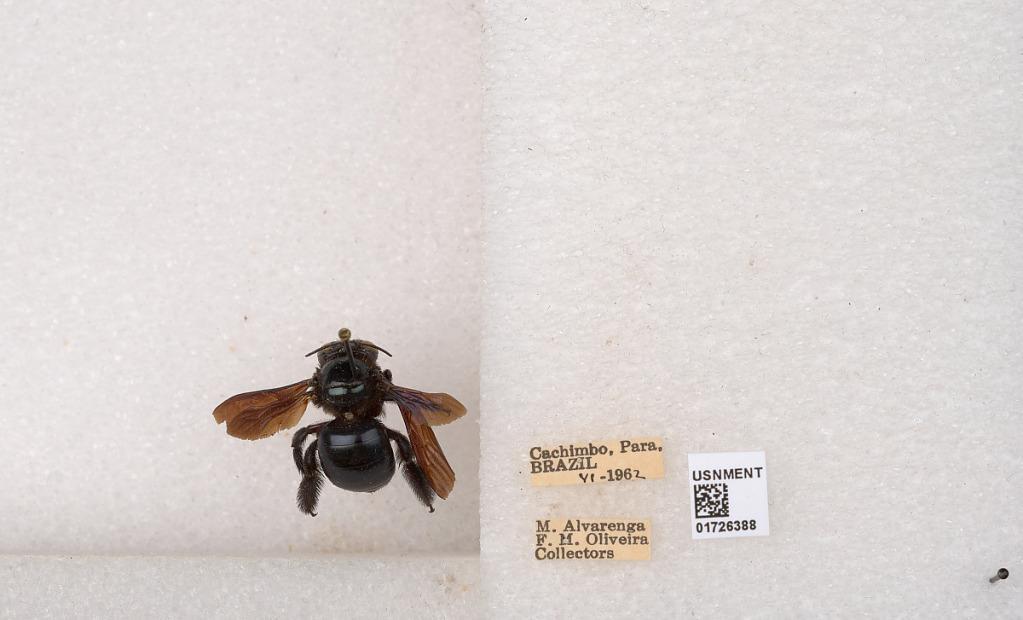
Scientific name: Xylocopa (Schonnherria) macrops Lepeletier
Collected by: M. Alvarenga & F. Oliveira
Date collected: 1962-6-1
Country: Brazil
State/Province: Para
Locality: Cachimbo